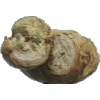
Label: Ginger Root 1